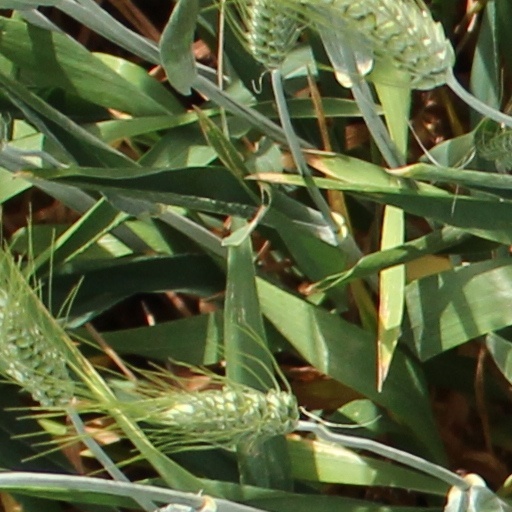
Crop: wheat